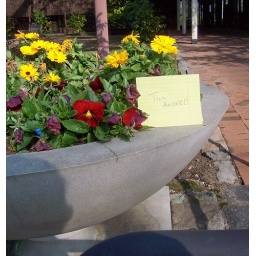
Project 365 Day 31.. Note left in the flower box for a guest who was late for lunch...